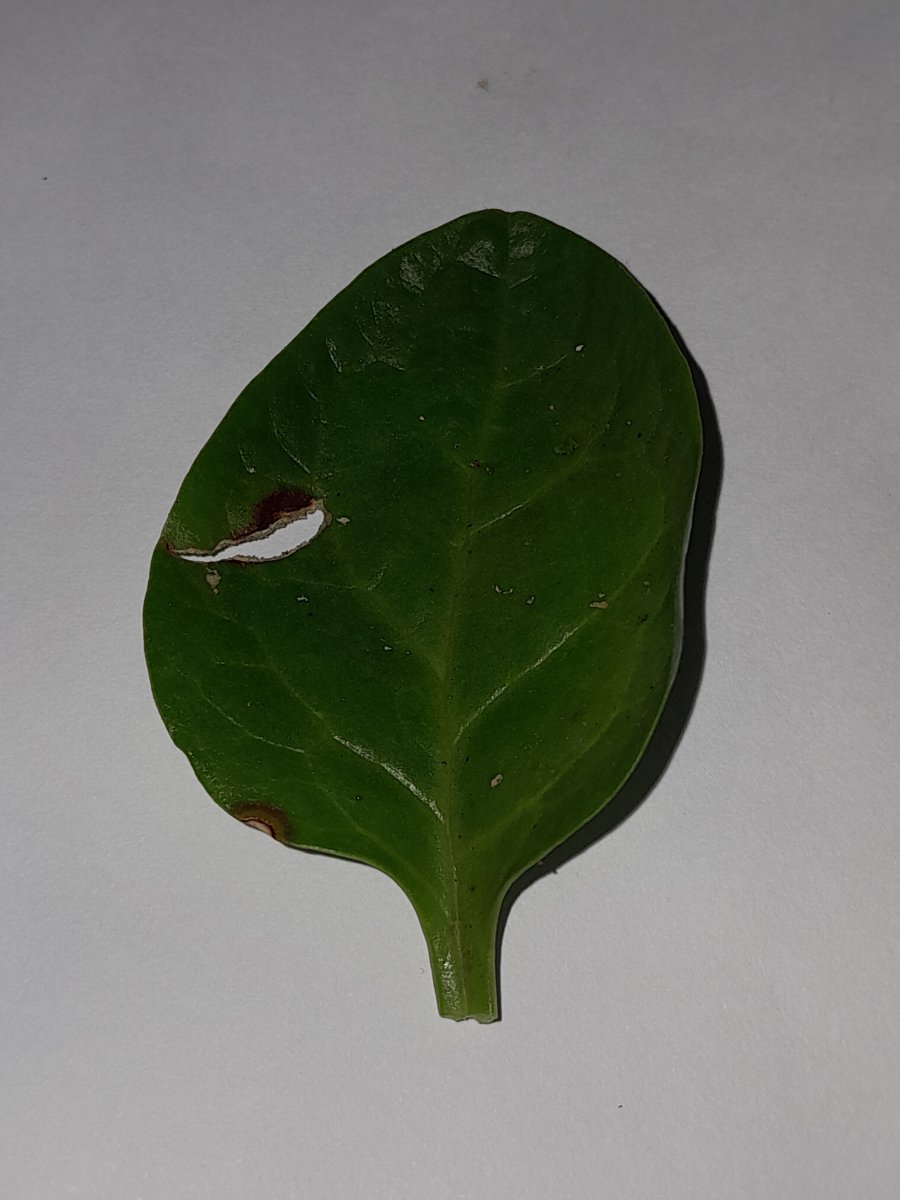
Label: Pest-Damage